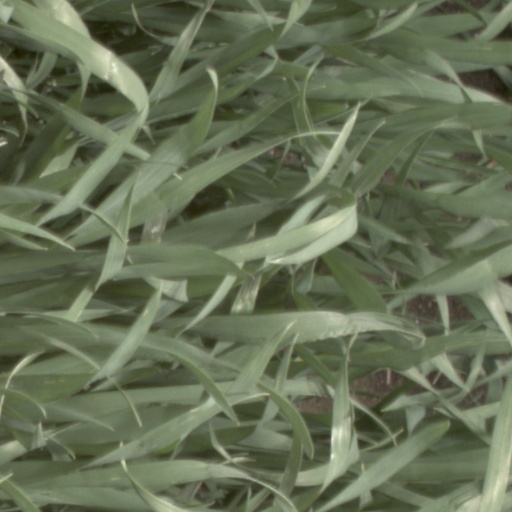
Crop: wheat